HNLMS Van Speijk (F802)

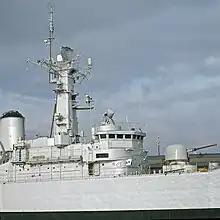
Closer view of the bridge of the upgraded ship; most notable is the round profile single-barrel turret for the OTO Melara 76 mm cannon which replaced the dual 4.5-inch guns housed in a rectangular turret.

In the early 1960s, the Royal Netherlands Navy had an urgent requirement to replace its s, obsolete ex-American escorts built during the Second World War. To meet this requirement, it chose to build a modified version of the British as its , using broadly the same armament as the original design, but where possible, substituting Dutch electronics and radars.